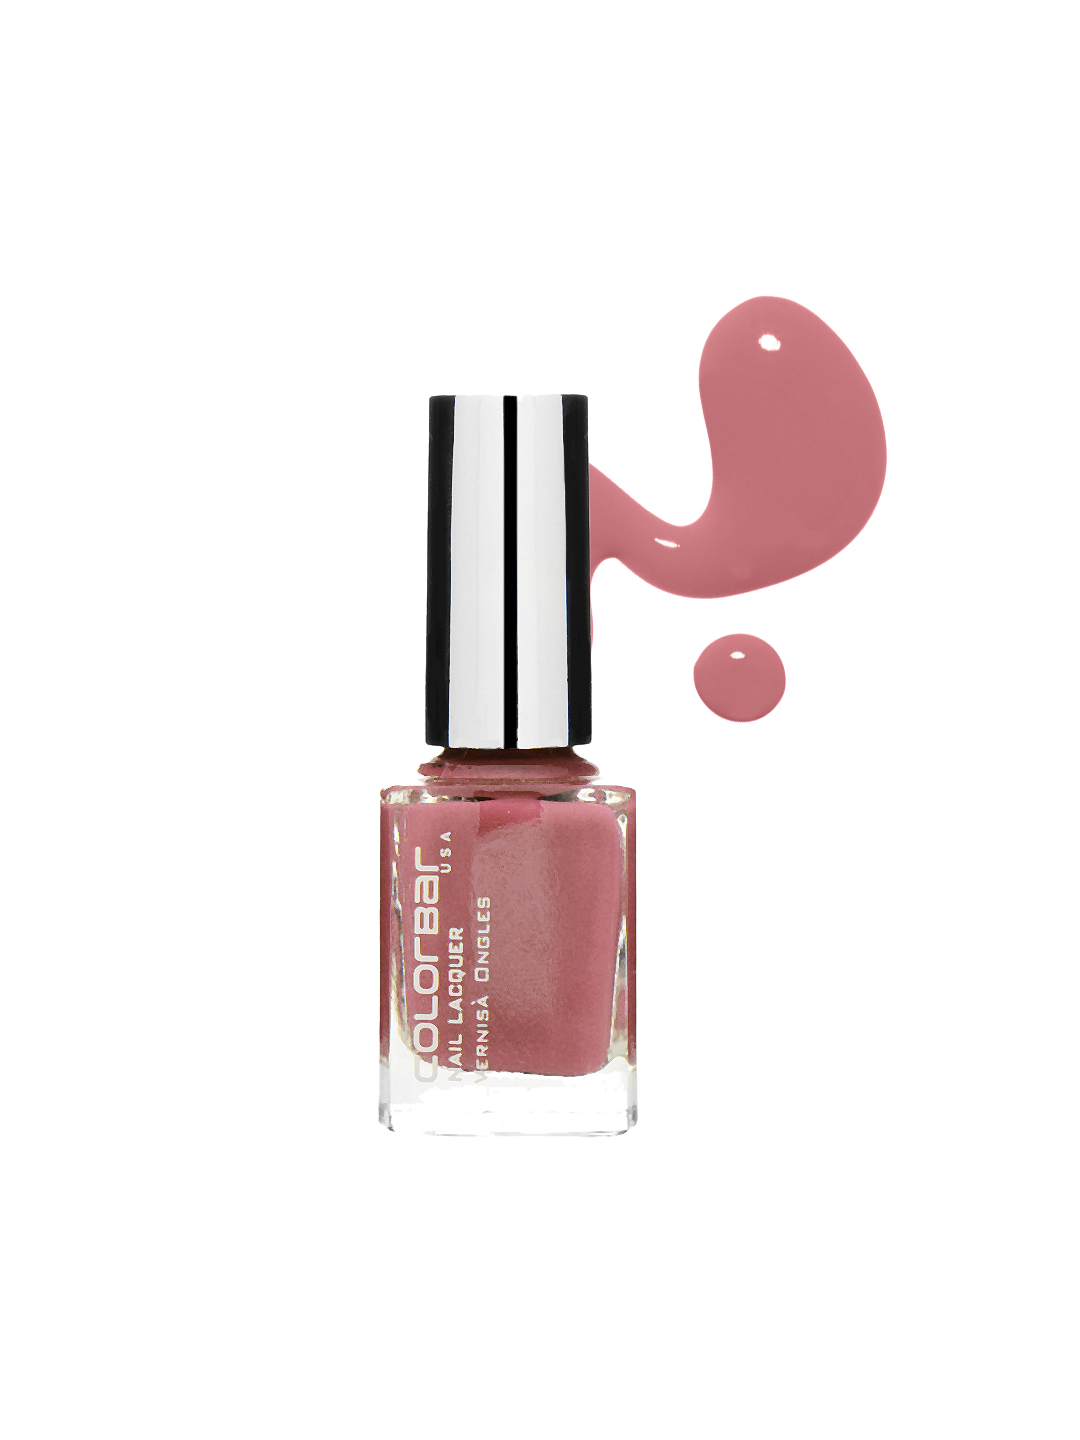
Colorbar Theme For a Dream Nail Lacquer 13
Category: Personal Care / Nails / Nail Polish
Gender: Women
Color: Peach
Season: Spring 2017
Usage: Casual